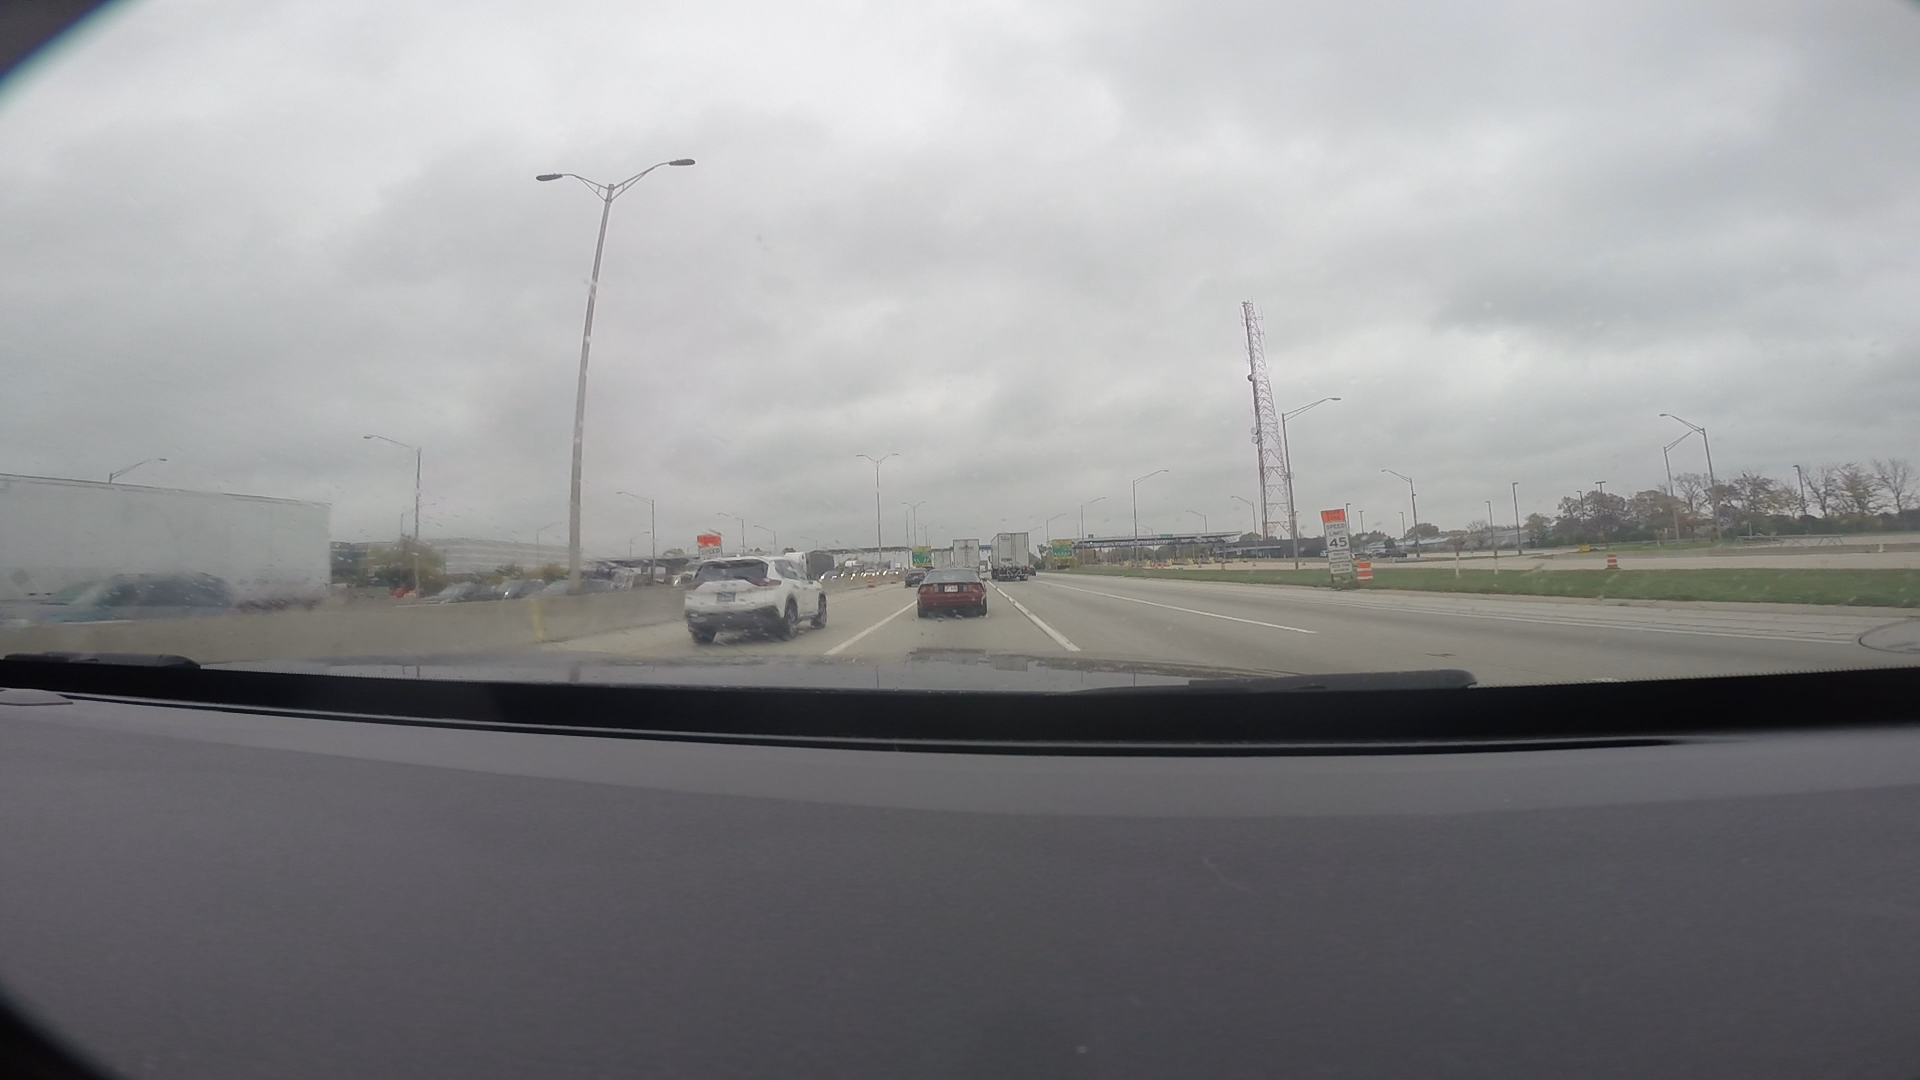
Speed limit sign label: mph45